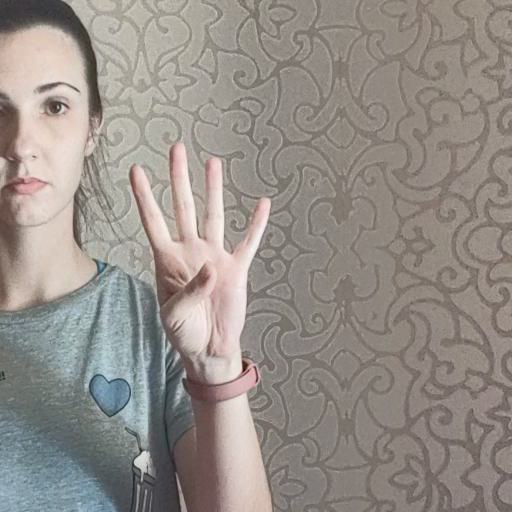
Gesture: four